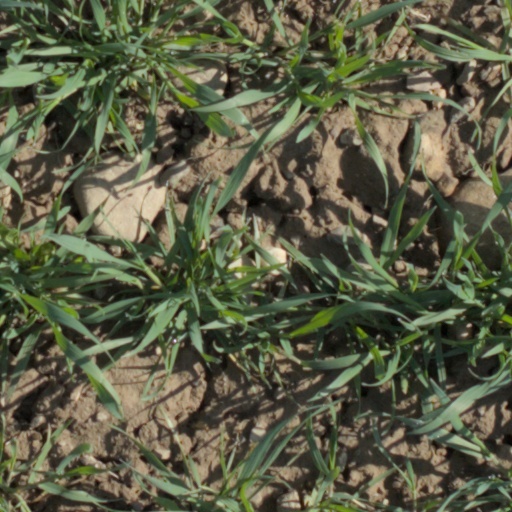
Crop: wheat